Central West End, St. Louis

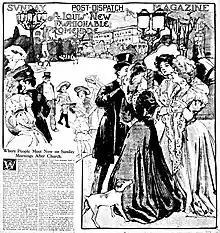
Lindell Boulevard in the neighborhood of King's Highway, Lake Avenue and the main entrance to Forest Park, as sketched by Marguerite Martyn for the "St. Louis Post-Dispatch," October 22, 1905

The neighborhood's boundaries are Union Boulevard and the eastern portion of Forest Park on the west, I-64/US 40 on the south, Delmar Boulevard on the north, and Vandeventer Ave on the east.